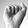
ASL letter: A